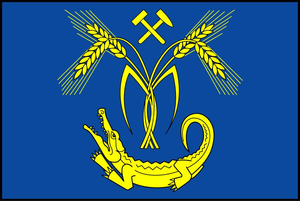
Tlučná est une commune du district de Plzeň-Nord, dans la région de Plzeň, en République tchèque. Sa population s'élevait à 3 272 habitants en 2019.